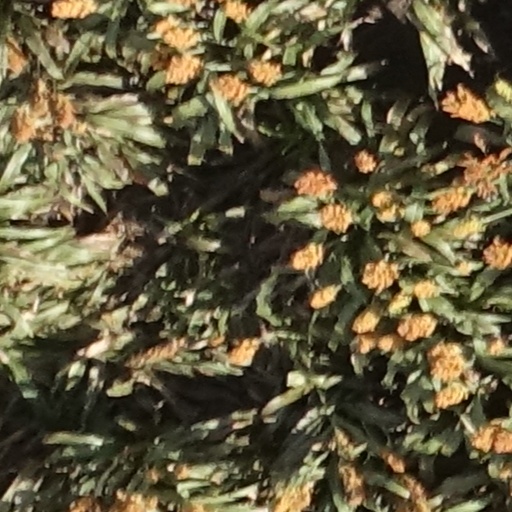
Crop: sorghum